William G. Zinkil

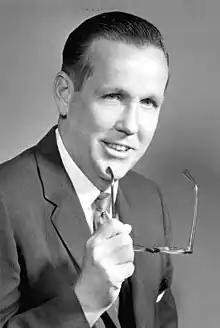
Zinkil in 1970

William G. Zinkil (April 14, 1919 – 2011) was an American politician. He served as a Democratic member for the 85th district of the Florida House of Representatives. He also served as a member for the 32nd district of the Florida Senate.